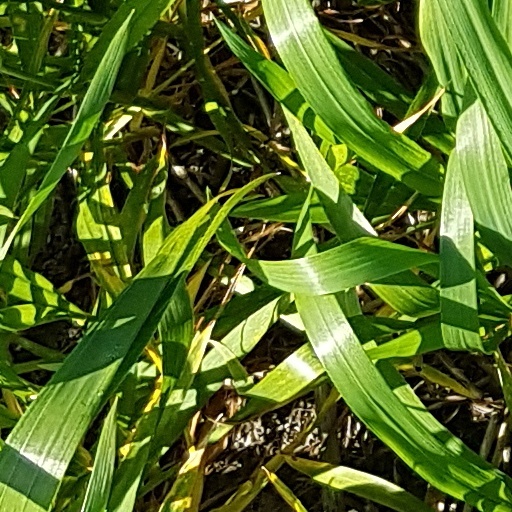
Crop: wheat